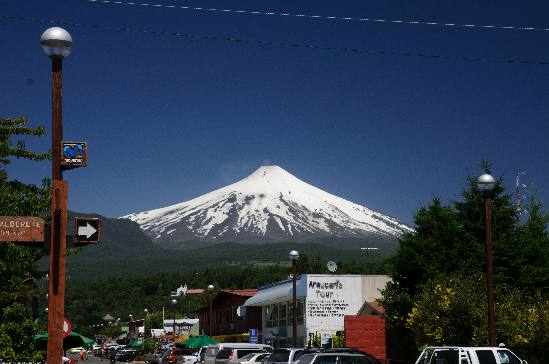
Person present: No